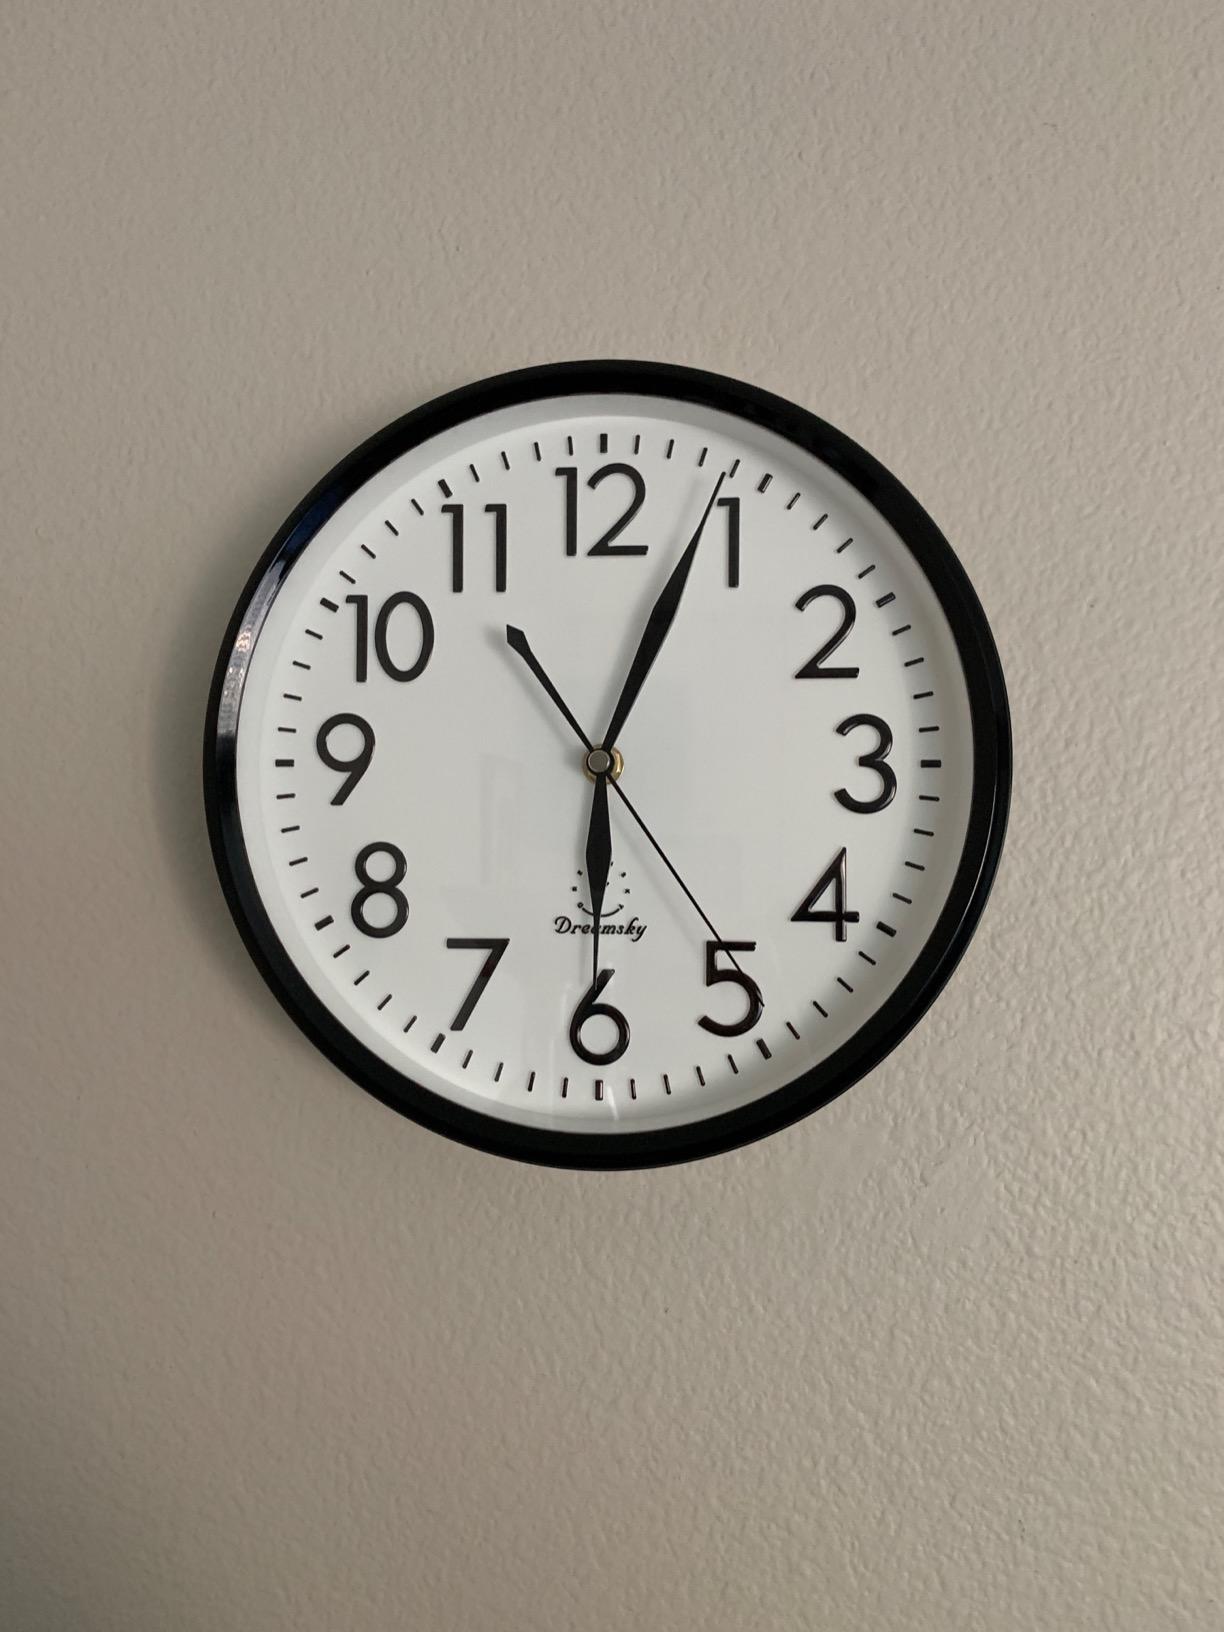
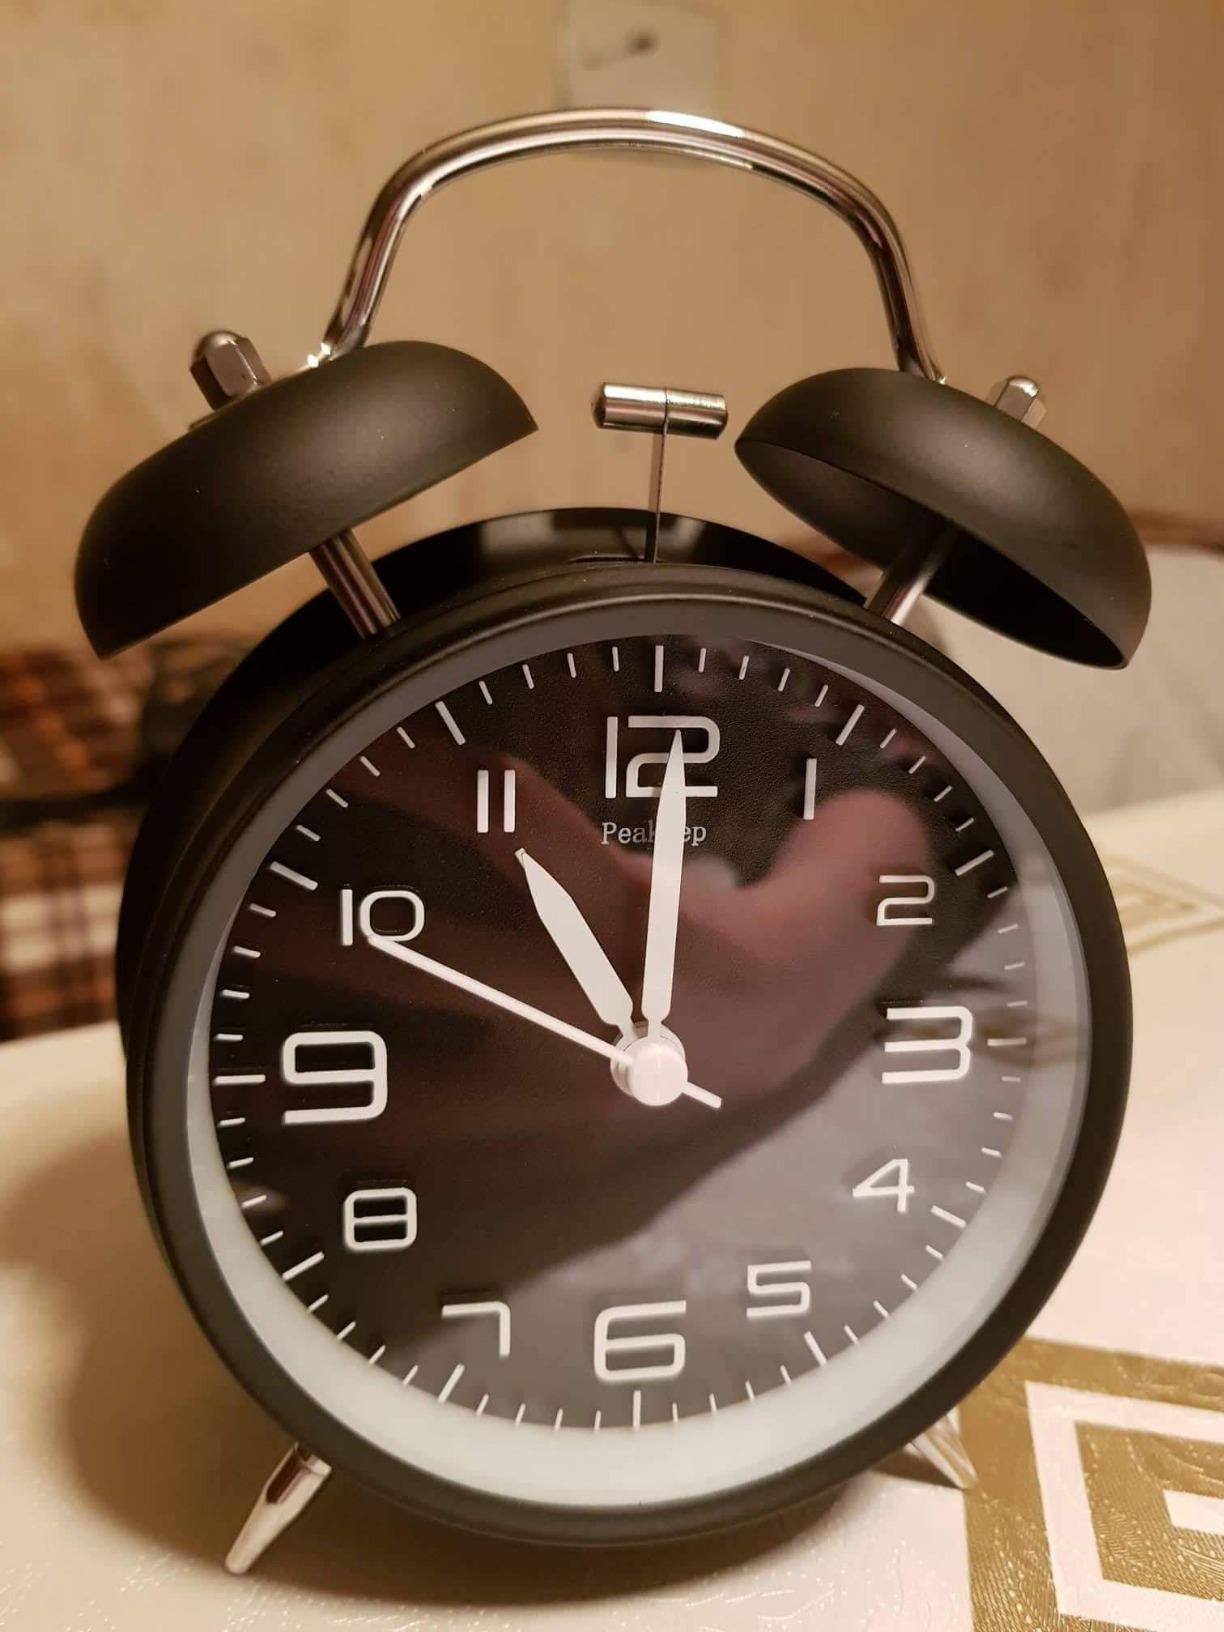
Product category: clock
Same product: no